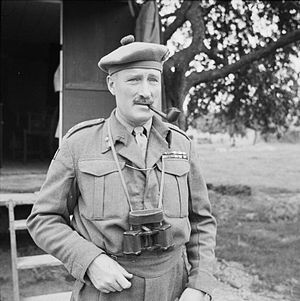
Neil Ritchie
General Ritchie som chef for 12. korps i Frankrig
General Sir Neil Methuen Ritchie, GBE, KCB, DSO, MC, KStJ var en højtstående britisk hærofficer under 2. verdenskrig.